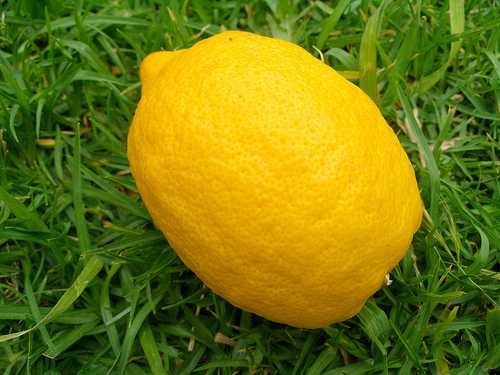
Label: Lemon